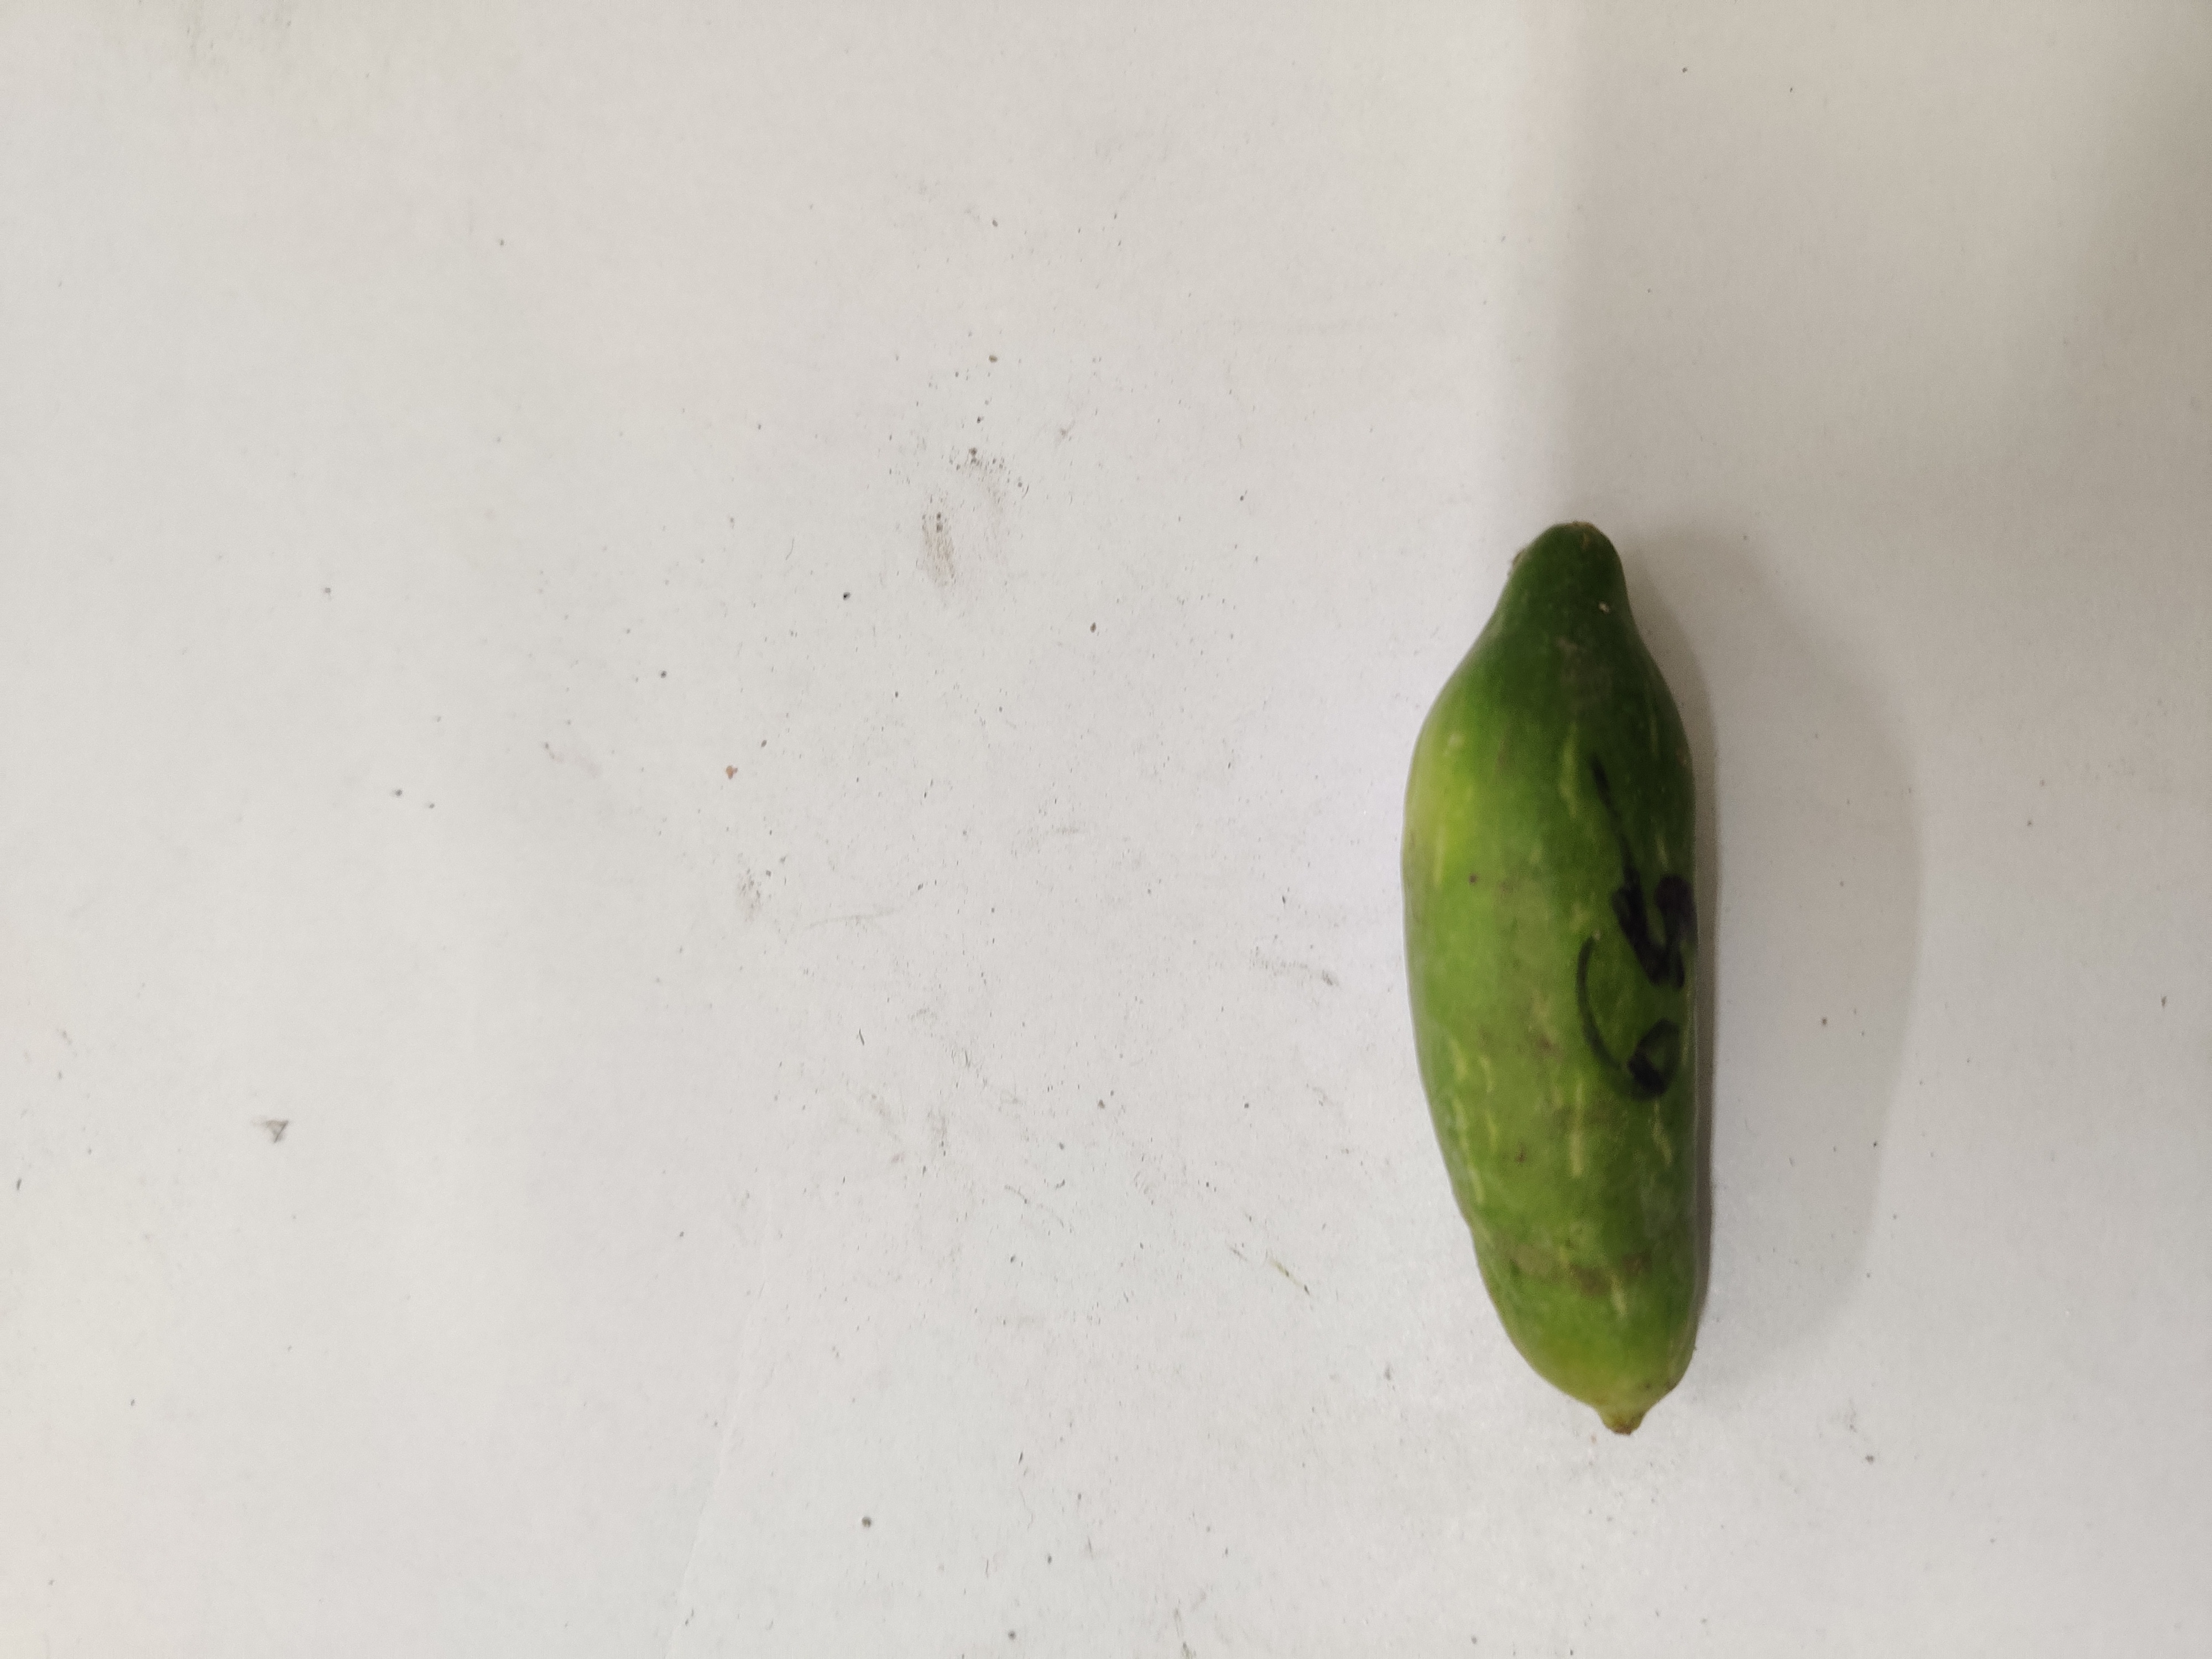
Crop: Ivy Gourd
Condition: Damaged